Abuwtiyuw

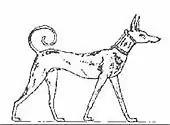
Image of a Tesem dog from the grave of Intef II, c. 2065 BC

Although it was common to bury dogs in ancient Egypt, the funeral of Abuwtiyuw was unusually elaborate, an honour normally reserved for upper-class humans. The pharaoh's gifts suggest that the corpse was mummified, as was commonly done with humans at the time, in the belief that the "Ka" (Egyptian soul) of the dead would enter into its afterlife through the ceremonial burial.